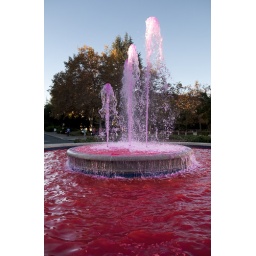
The water in Tanner Fountain in front of Hoover Tower flows red for the week.